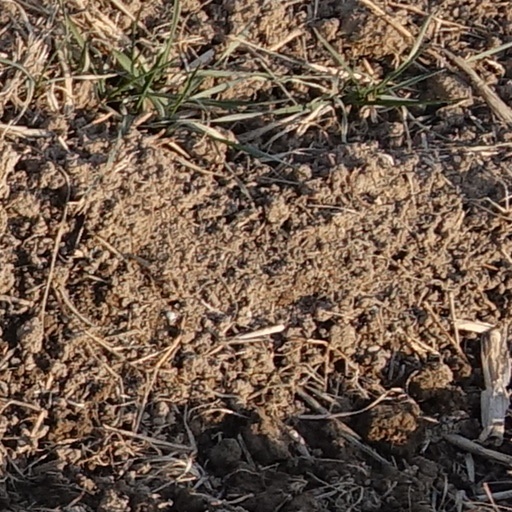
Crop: wheat